Battle of Martinique (1780)

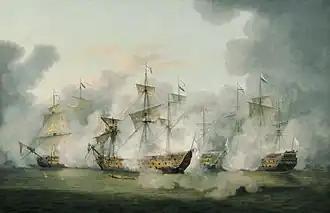
View of the battle by Thomas Luny.

Thanks to the orderly fashion in which de Guichen's subordinate squadron-commanders dealt with the crisis, especially the third-in-command Comte de Grasse's rapid closing-up of the battle-line, de Guichen managed to extricate himself from a difficult situation and instead turn a narrow defeat to a drawn battle, although his and Marquis de Bouillé's objective to attack and seize Jamaica was thwarted.